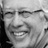
Emotion: happy